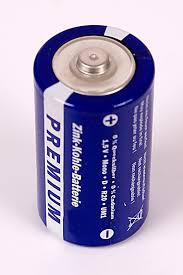
Waste category: battery